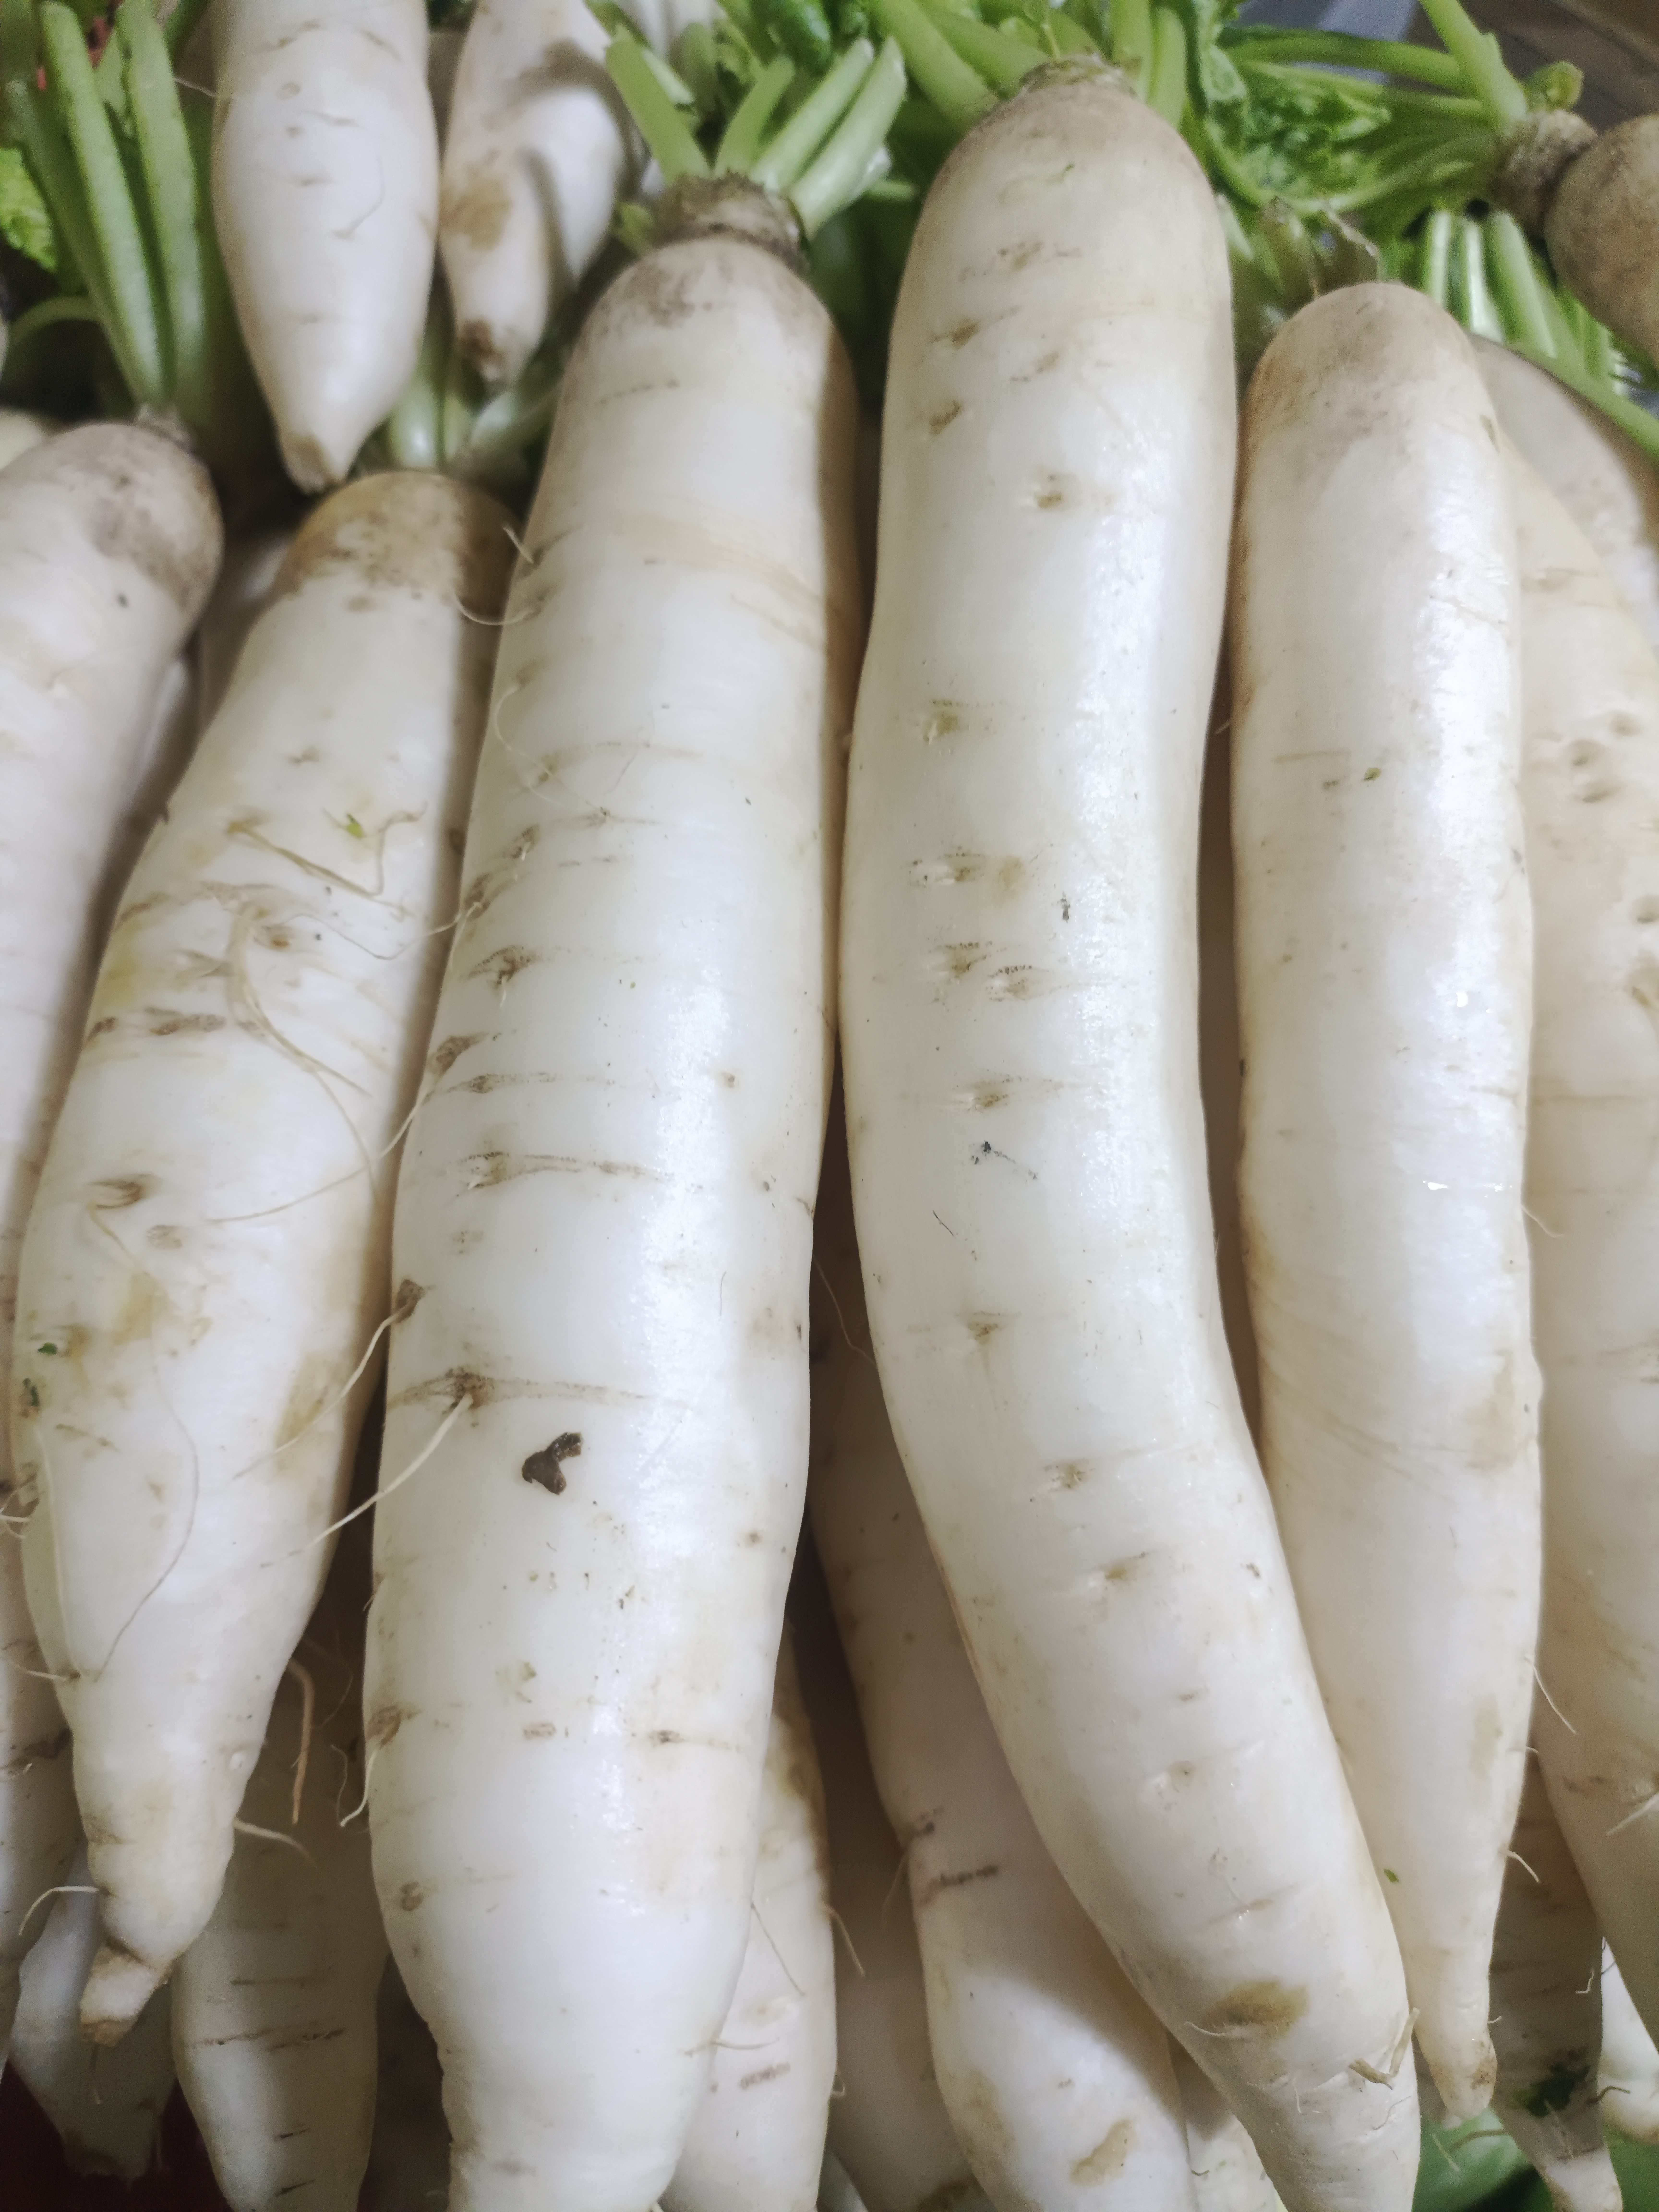
Label: Raphanus sativus